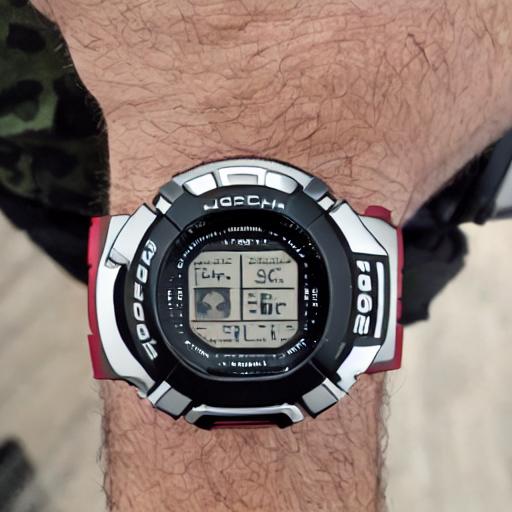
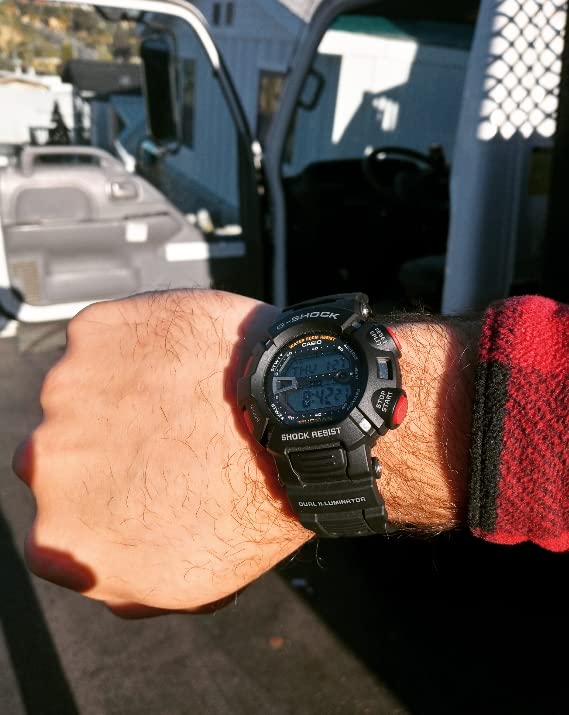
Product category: accessories_watch
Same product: no